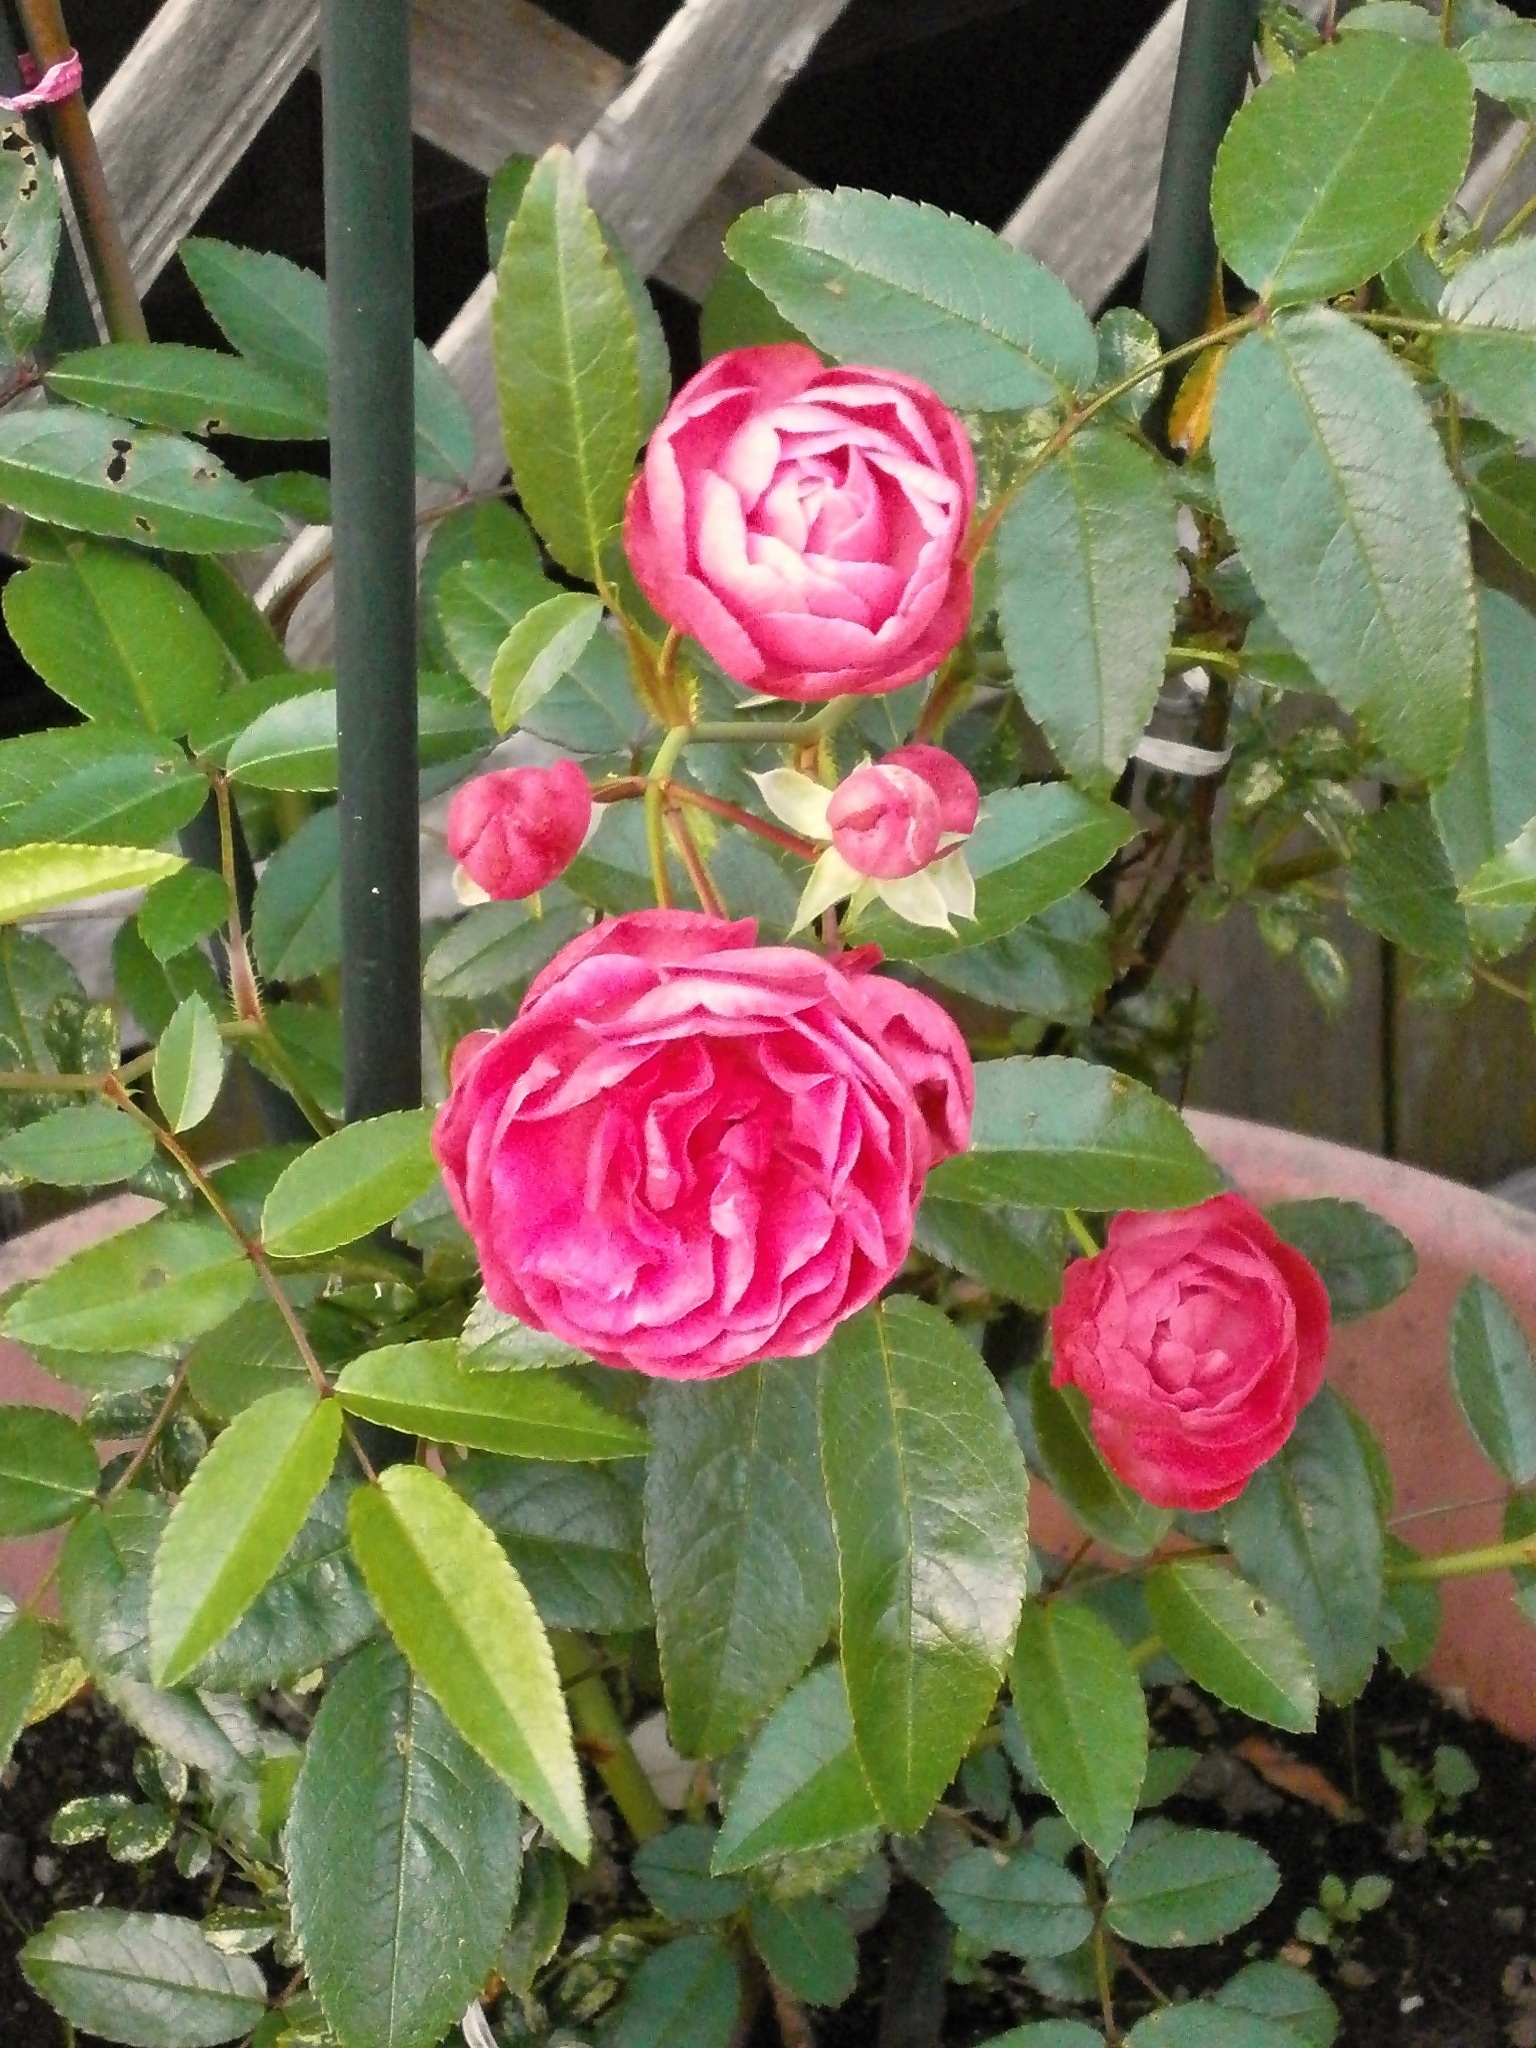
plant, flower, rose, botany, floribunda, pink flower, rose garden, flowering plant, garden roses, rose family, miniature roses, land plant, rosa centifolia, rose order